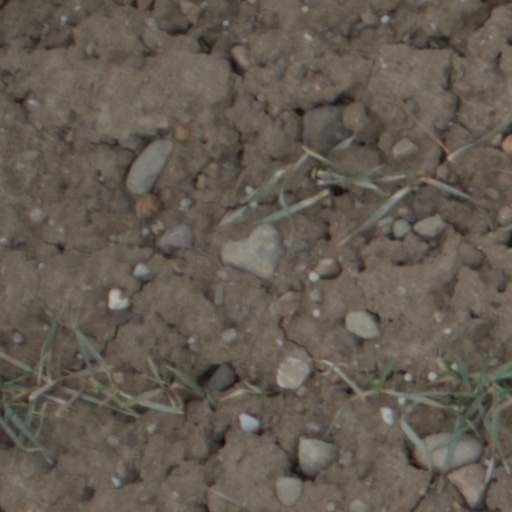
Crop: wheat